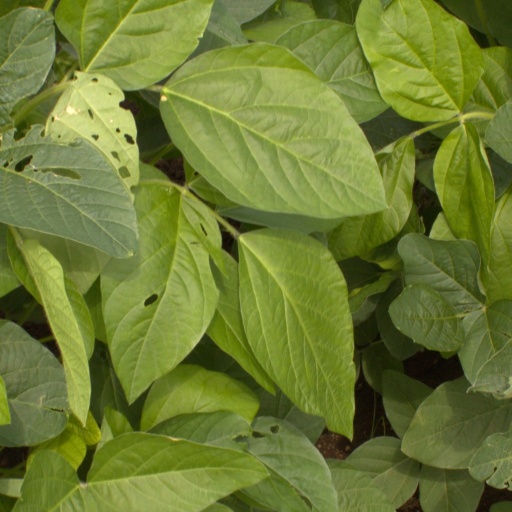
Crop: soybean